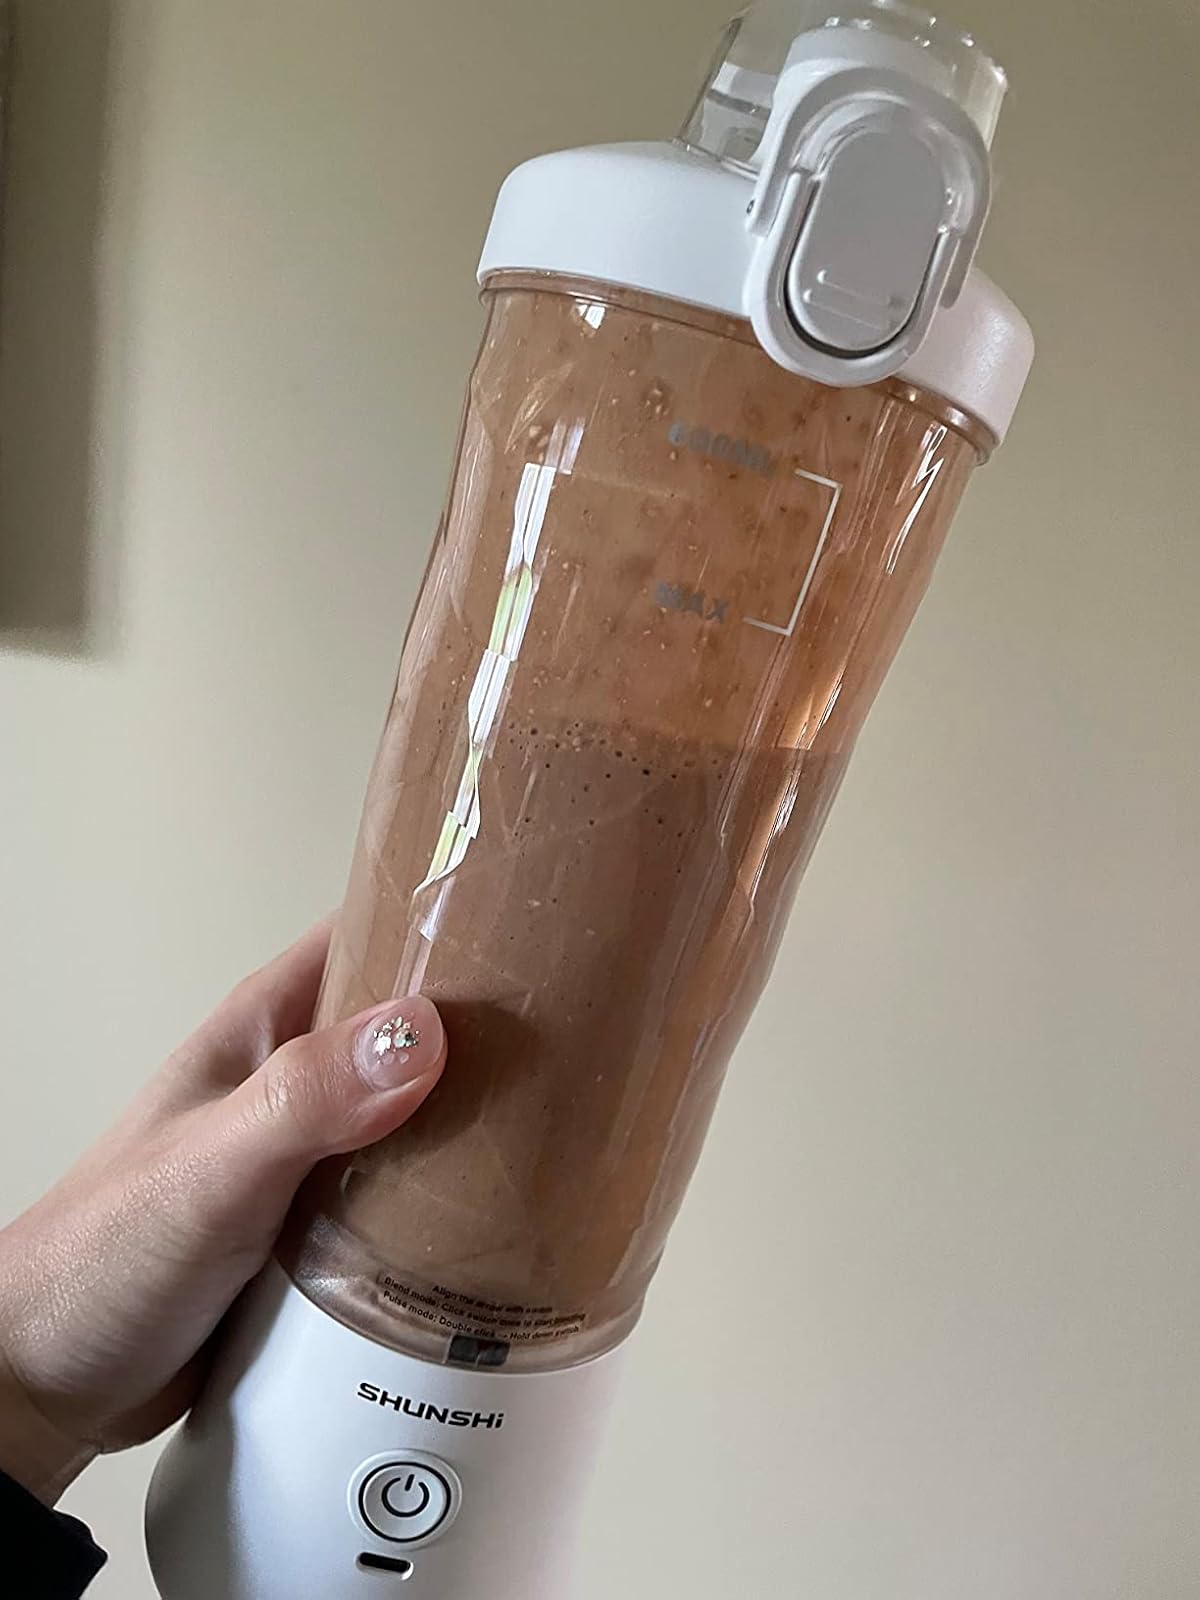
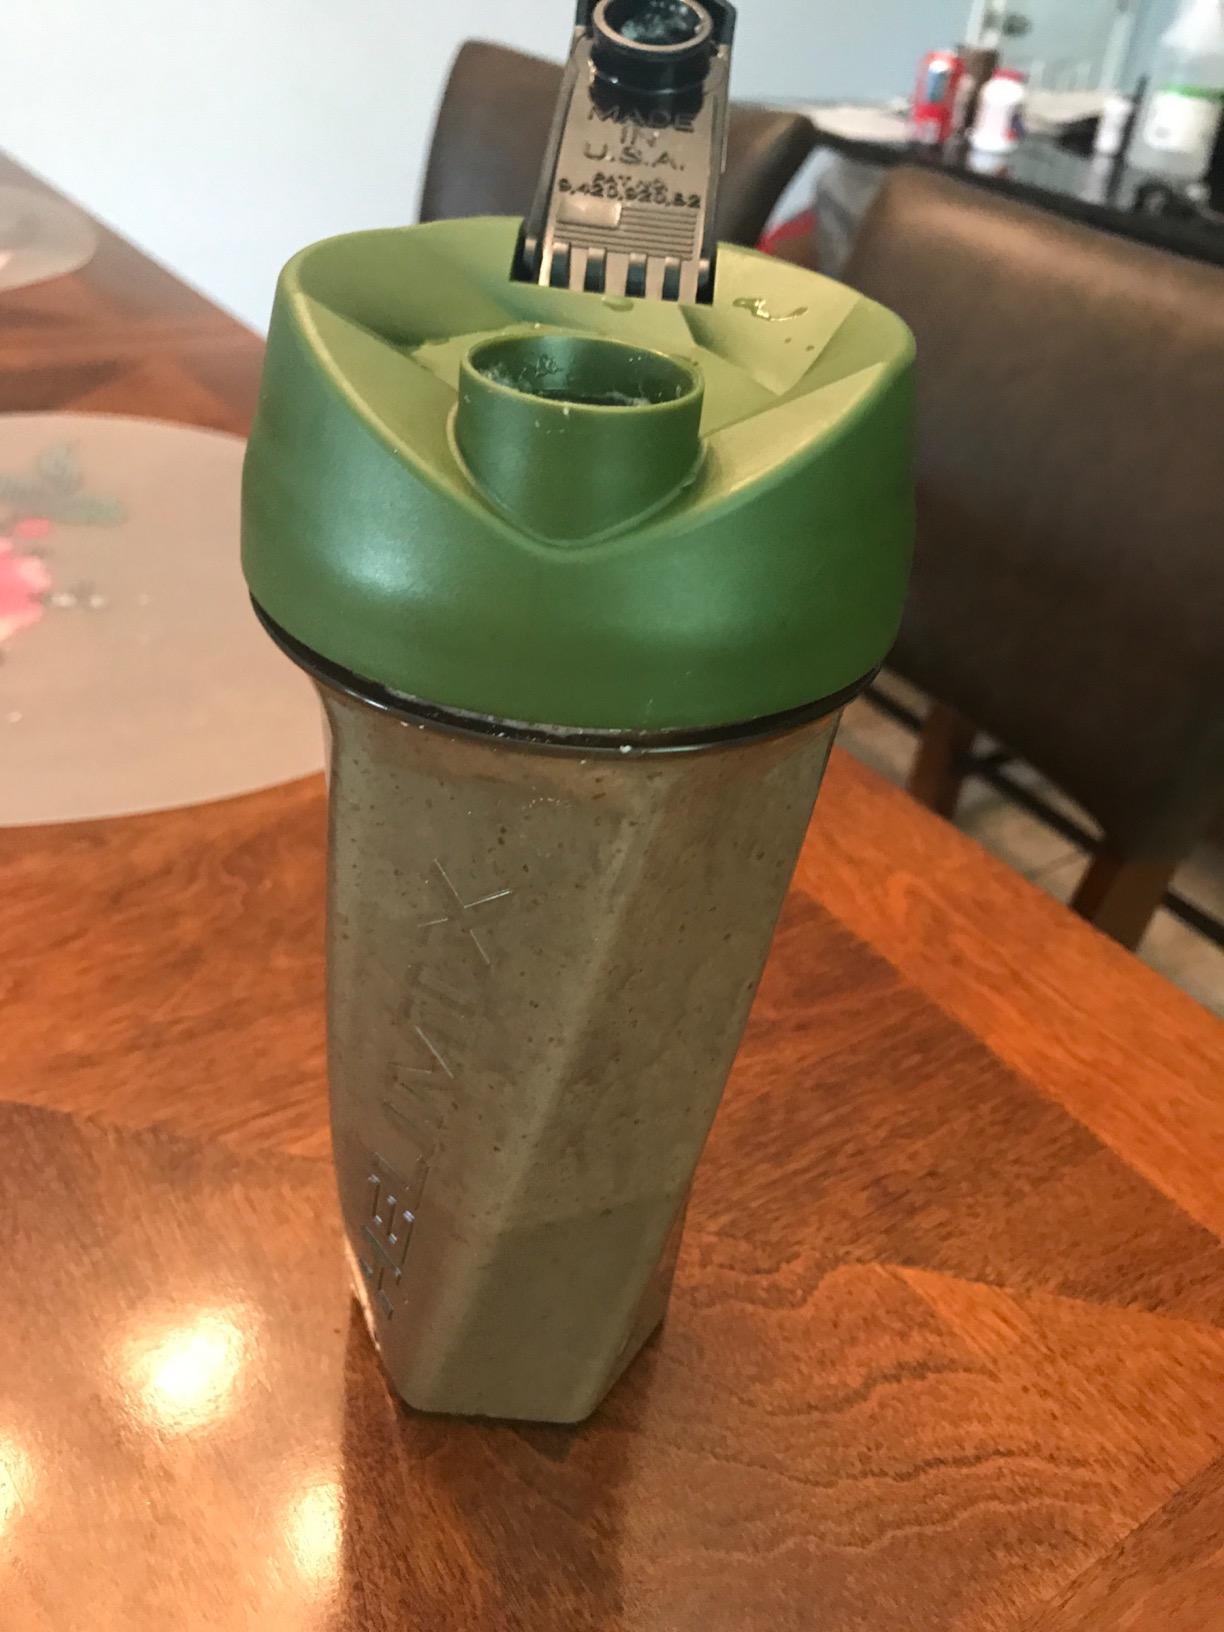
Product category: items_blender
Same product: no